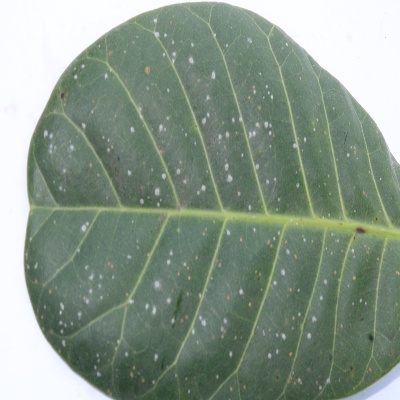
Crop: Cashew
Condition: red rust